An Account of the Voyages

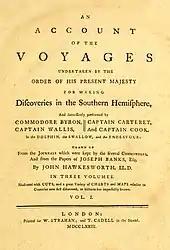
"An Account of the Voyages" first page, 1773

An Account of the Voyages Undertaken by the Order of his Present Majesty for Making Discoveries in the Southern Hemisphere, and successively performed by Commodore Byron, Captain Wallis, Captain Carteret, and Captain Cook, in the Dolphin, the Swallow, and the Endeavour: drawn up from the journals which were kept by the several commanders, and from the papers of Joseph Banks, Esq. is a 1773 book by John Hawkesworth about several Royal Navy voyages to the Pacific: the 1764–1766 and 1766–1768 voyages of under John Byron and Samuel Wallis, the voyage of under Philip Carteret (1766–1769), as well as the 1768–1771 first voyage of James Cook on . Hawkesworth received an advance of £6,000 for editing the three volumes.